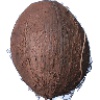
Label: Cocos 1